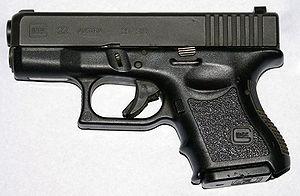
Le Glock 33 ou G3 est la version en .357 SIG du Glock 27 produit depuis 1997.